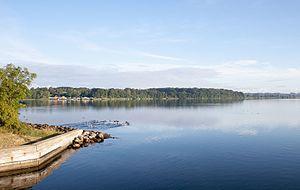
Cet article recense les zones humides du Danemark concernées par la convention de Ramsar.